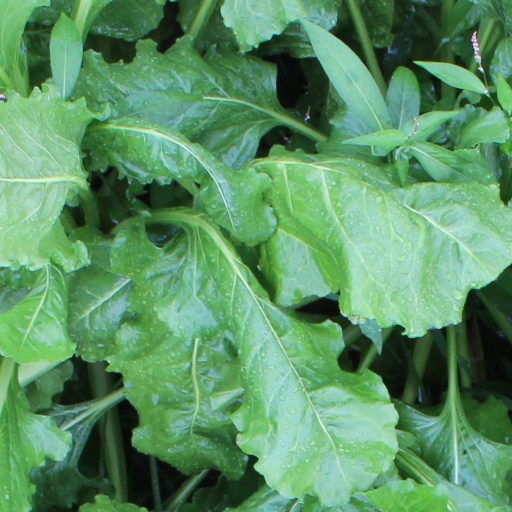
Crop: sugar beet